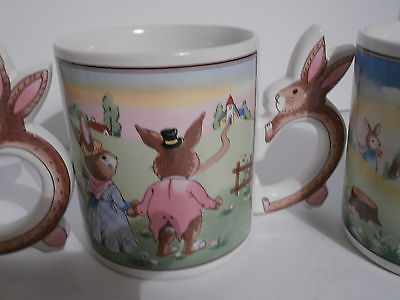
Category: mug